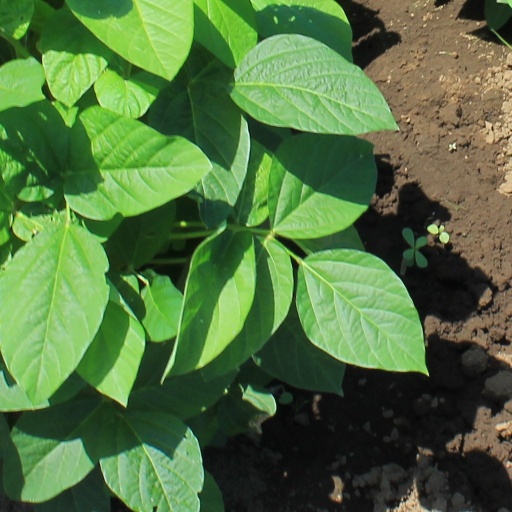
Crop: soybean